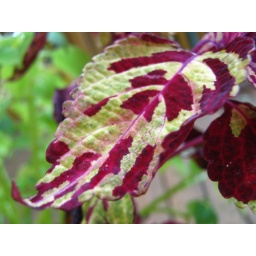
From the purple flower in my mom's pot plants.